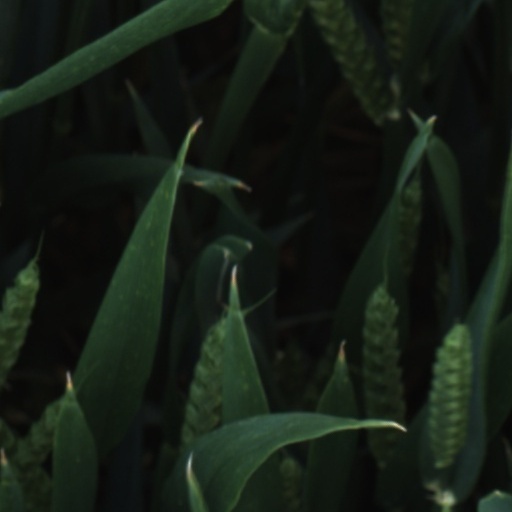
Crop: wheat